Jon M. Huntsman School of Business

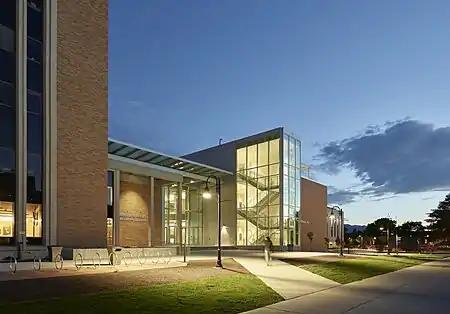
The Jon M. Huntsman School of Business' north-facing entrances.

In 1918, the school became known as the School of Commerce and Business Administration. At that time, the school included five departments: markets, business administration, accounting, political science, and history. Other majors continued to be added over time.